Daoming

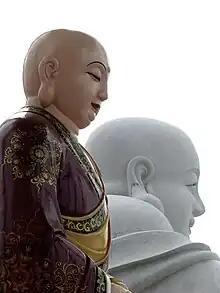
Daoming

Daoming was a Chinese Buddhist monk and the left attendant of the bodhisattva Kṣitigarbha. His father also entered the way of the bodhisattva and became his disciple and the right attendant, Mingong.